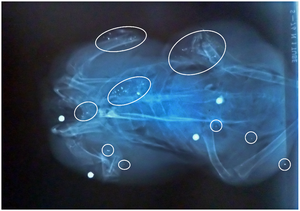
Radiographie aux Rayons X d'un pigeon ramier (Columba palumbus) tué par de la grenaille de plomb, illustrant quatre types de grenailles et fragments de grenaille fréquemment trouvés dans le gibier (certains fragments peuvent être une trace du trajet d'une bille de plomb ayant traversé l'animal ou éclaté sur un os. Certains grains sont restés apparemment intacts. Les fragments sont les plus à risques en terme de saturnisme induit.
Le Pigeon ramier ou Palombe est la plus grande et la plus commune des espèces de pigeons européens : il pèse de 460 à 570 grammes, son envergure est de 75 à 80 centimètres et sa longueur de 40 à 42 centimètres. Il est répandu aussi bien en forêt que dans les milieux urbains ou ruraux. La colonisation des grandes villes est plus récente que celle réalisée par le pigeon biset. Les pigeons ramiers reviennent au nid initial de génération en génération pendant des dizaines d'années.
La grenaille de plomb a, aux XVIIᵉ et XIXᵉ siècles, peu à peu remplacé la grenaille de fer doux antérieurement utilisée dans les cartouches de chasse.
Le gibier désigne l'ensemble des animaux sauvages terrestres chassés pour consommer ou vendre leur viande, dite viande de brousse en zone tropicale.